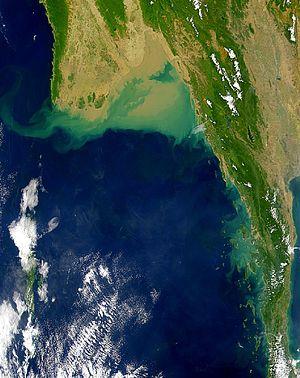
La mer d'Andaman est une mer tributaire de l'océan Indien, bordant les côtes de la Birmanie, de la Thaïlande, du territoire indien des îles Andaman-et-Nicobar et de l'Indonésie. Outre ses bordures terrestres, elle est limitée à l'ouest par le golfe du Bengale, au sud par le détroit de Malacca et la pointe septentrionale de l'île de Sumatra.